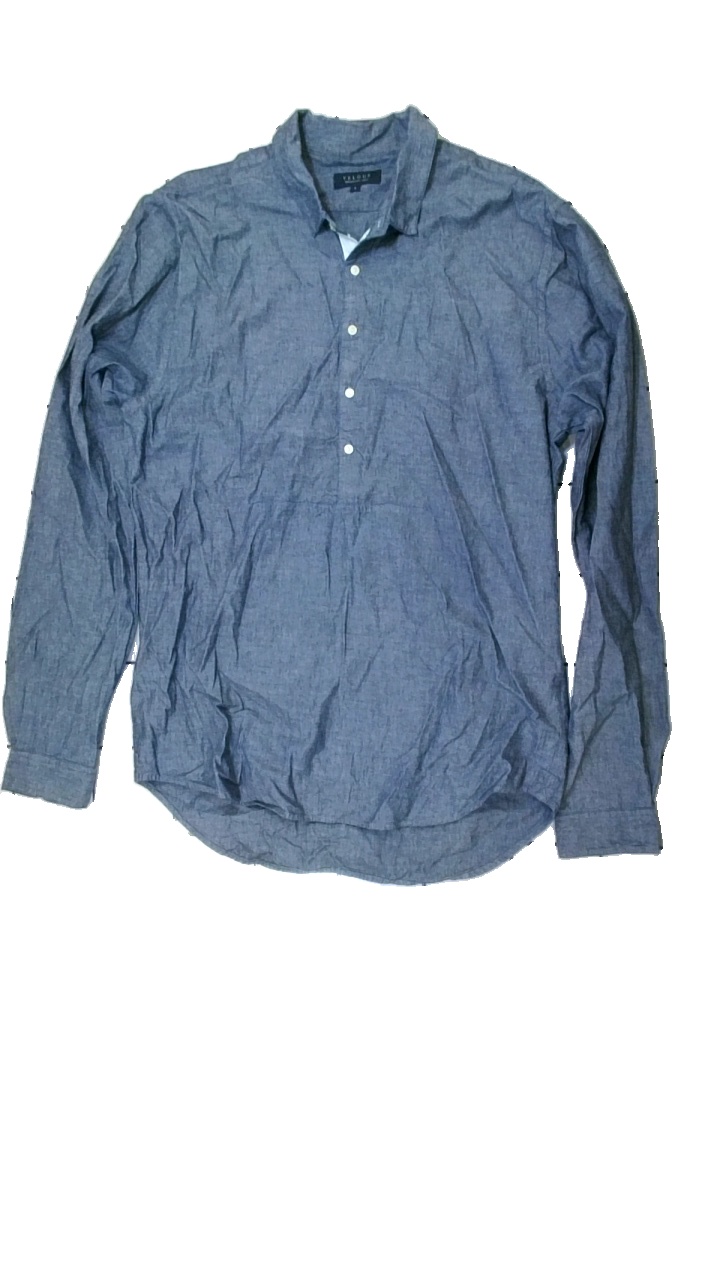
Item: Shirt (Men)
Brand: Velour
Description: blå skjorta
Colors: Blue
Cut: Regular
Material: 100% cotton
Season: All
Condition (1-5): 5
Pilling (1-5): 5
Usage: Reuse
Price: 50-100